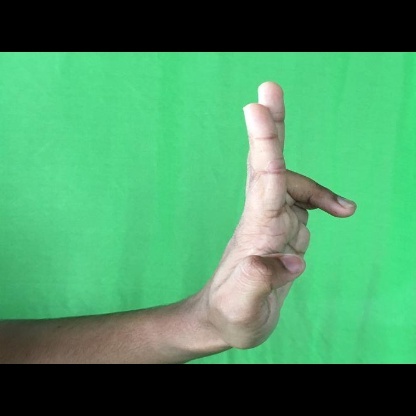
Mudra: Ardhapathaka